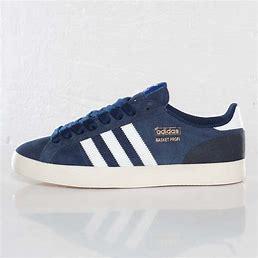
Brand: Adidas
Model: Basket Profi